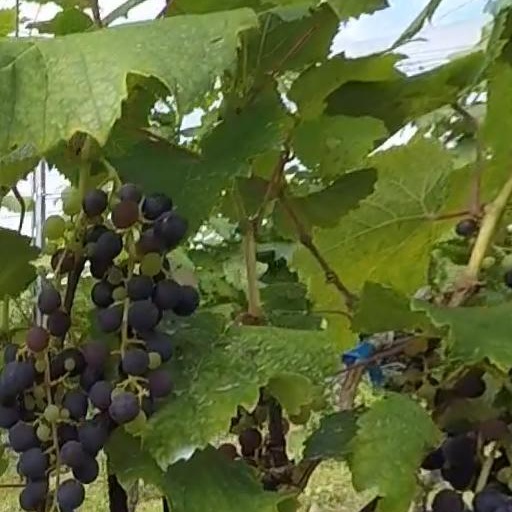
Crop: grape